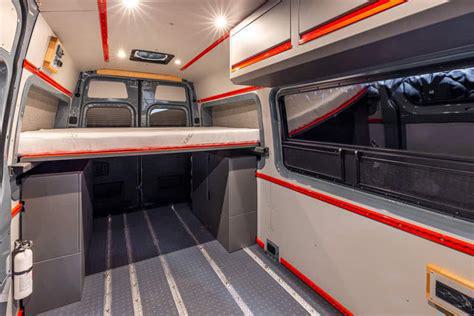
Brand: Vans
Model: Sport